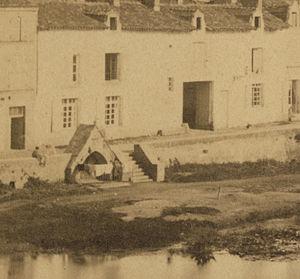
Détail d'une photo du XIXe siècle montrant la Fontaine du Pont-Joubert dans sa configuration d'origine, vers 1880
La fontaine du Pont-Joubert, parfois appelée à tort fontaine du Légat en confusion avec une autre qui était située plus loin, est un petit édifice de la fin du Moyen Âge situé en bord de la rivière du Clain à Poitiers, dans le département de la Vienne. Elle jouxte un pont médiéval, le Pont Joubert, d'où son nom.